Benilde Blazers and Lady Blazers

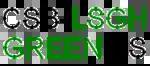
The Junior Blazers are the junior counterparts of the DLS-CSB Blazers

When De La Salle University selected De La Salle Santiago Zobel School as its junior affiliate team when it entered the UAAP in 1986, La Salle Green Hills was left without membership in either the UAAP or the NCAA, thus starting a 17-year drought in a major collegiate league since its formal withdrawal from the NCAA in 1981.